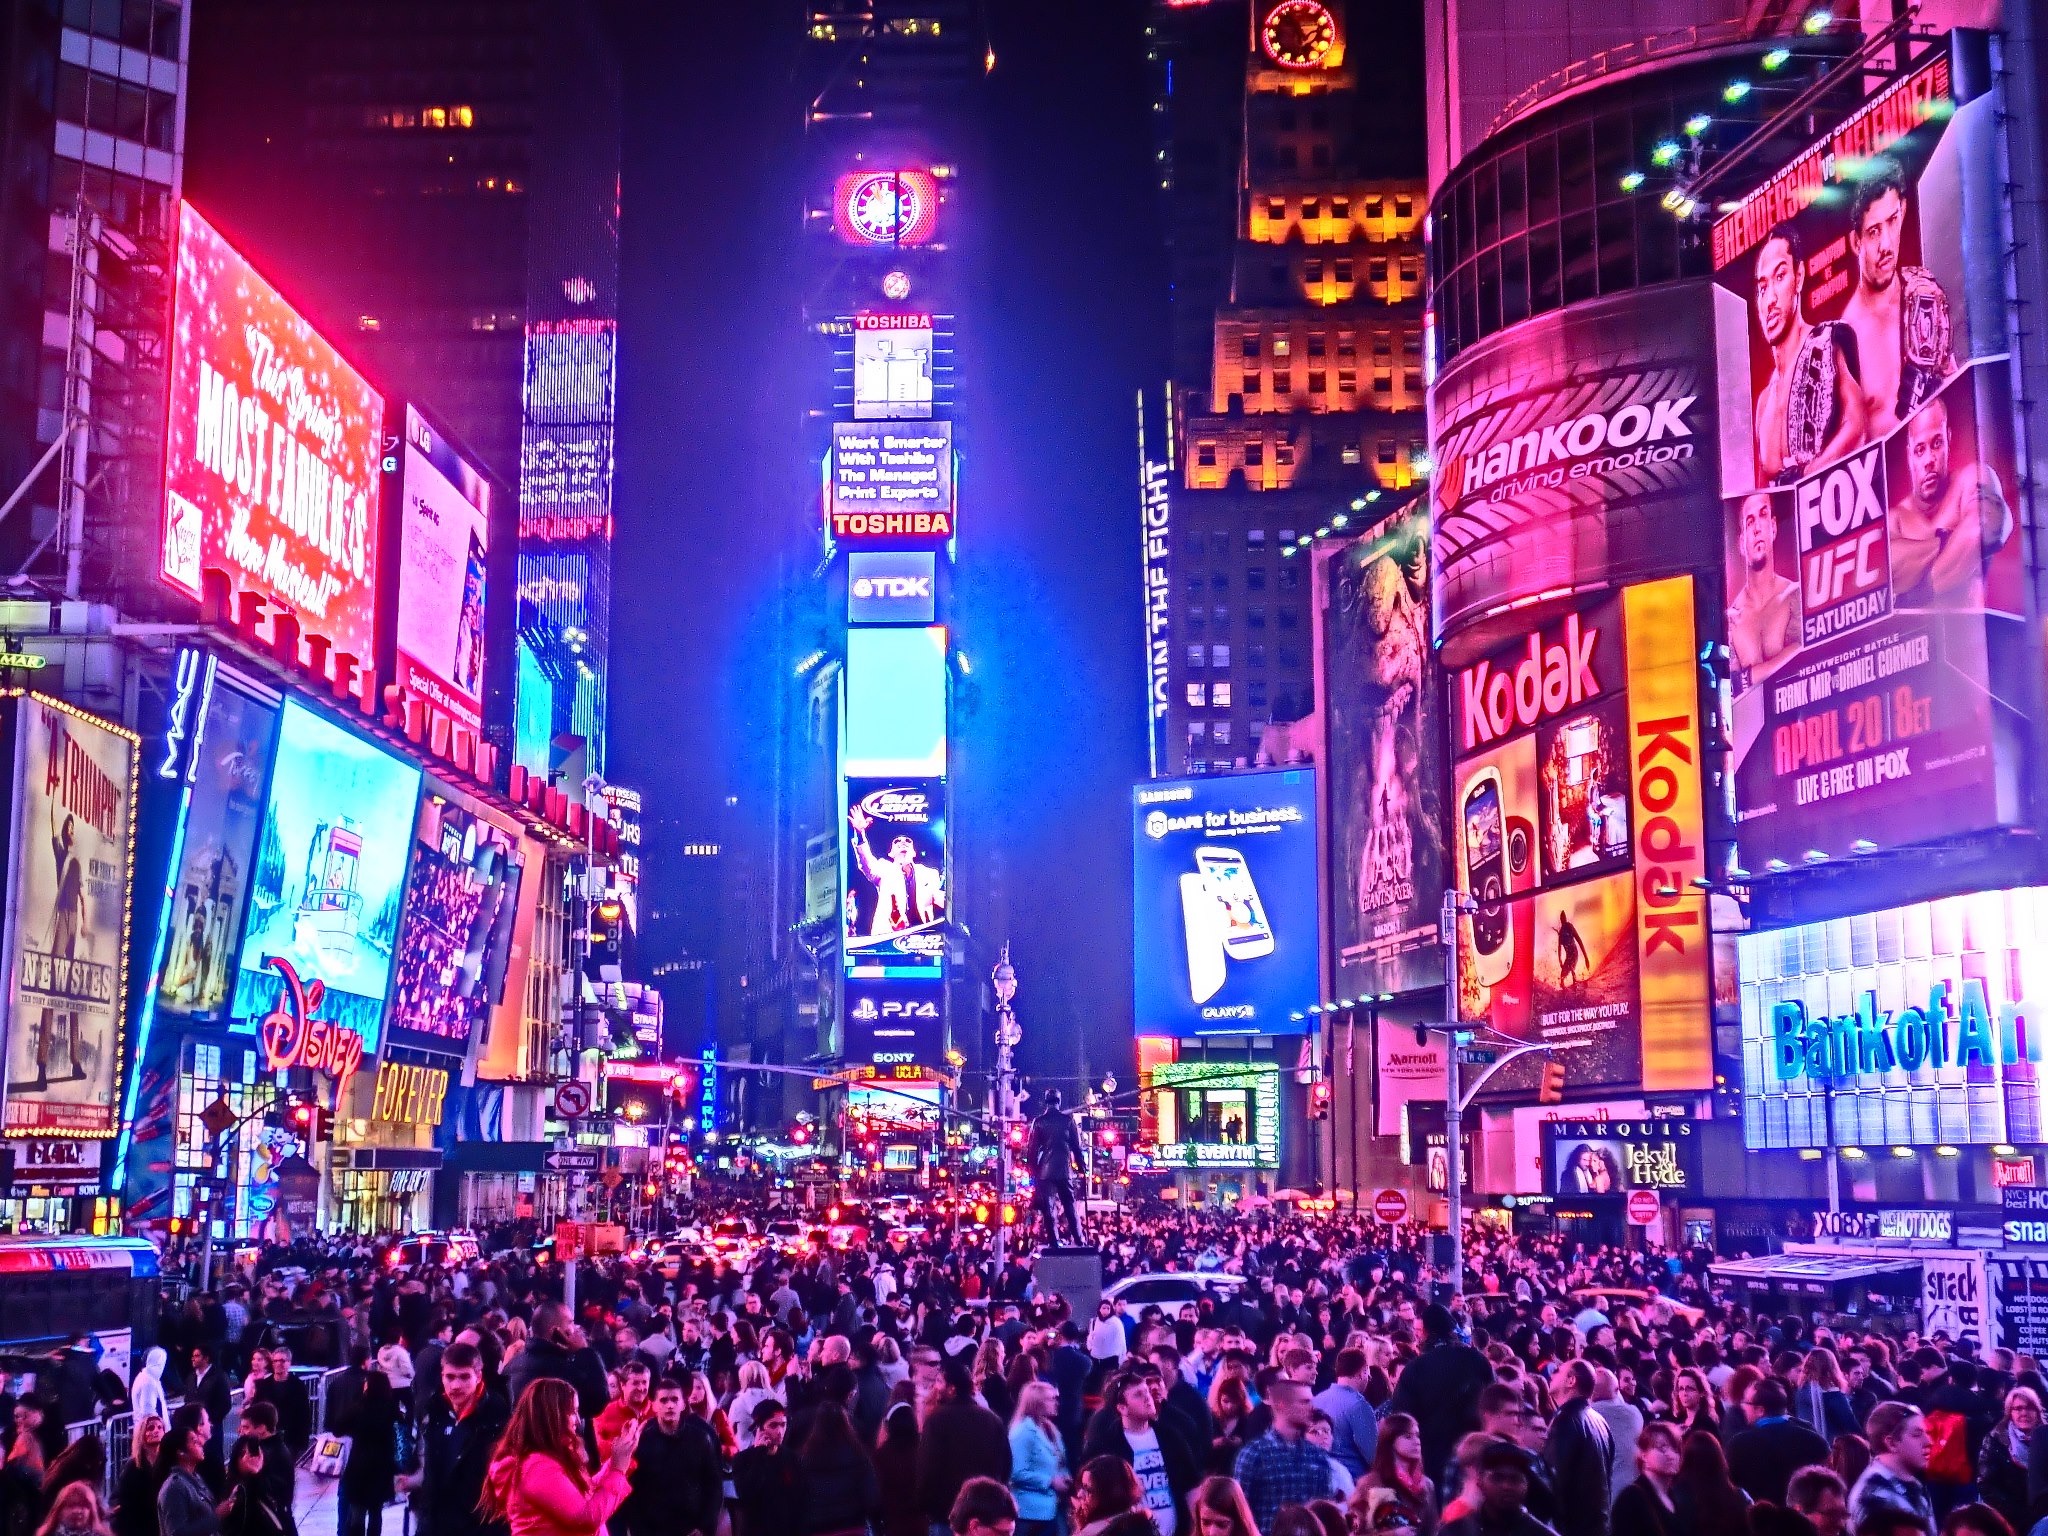
city, crowd, metropolis